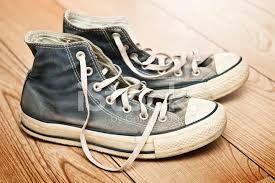
Waste category: shoes